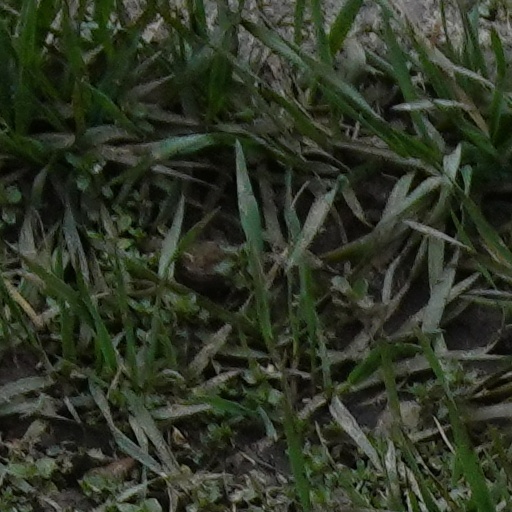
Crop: wheat